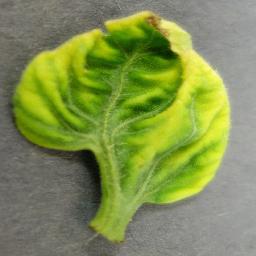
Label: Tomato___Tomato_Yellow_Leaf_Curl_Virus